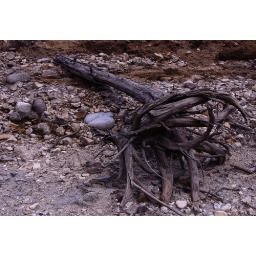
The tree was sunk in the water many years ago.For us.